North American Lutheran Seminary

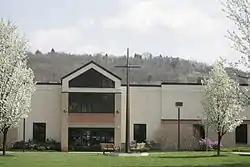
The North American Lutheran Seminary Center is housed at Trinity School for Ministry in Ambridge, Pennsylvania

The North American Lutheran Seminary (NALS) is the seminary system of the North American Lutheran Church. The proposal resulted from the work of NALC's Task Force for Theological Education and recommended two components for the seminary system. The seminary describes itself as "not investing in bricks and mortar, but rather investing in people". As such it has no buildings of its own.